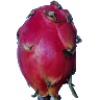
Label: Pitahaya Red 1